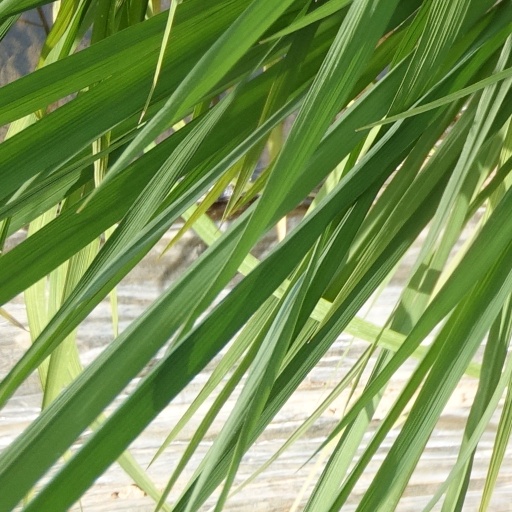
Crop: rice